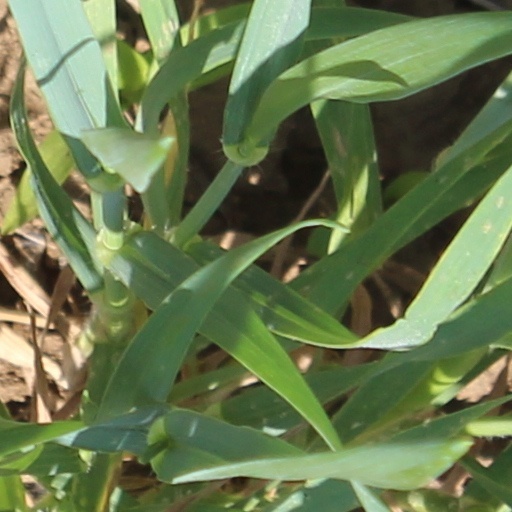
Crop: wheat